Sail Rock (Heard Island)

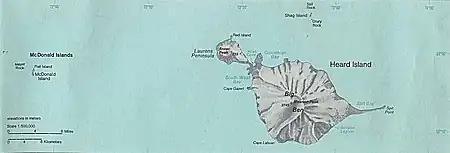
Sail Rock is to the northwest of Shag Island

Sail Rock is a rock lying northwest of Shag Island and north of Heard Island. This rock, though positioned several miles too far westward, appears to have been first shown on an 1860 sketch map compiled by Captain H.C. Chester, American sealer operating in the area during this period. It was more accurately charted and named on an 1874 chart by the Challenger expedition.